Royal New Zealand Air Force

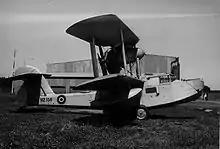
Supermarine Walrus of the RNZAF's seaplane training flight

At the close of hostilities Great Britain offered an Imperial Gift to each of the Dominions of a hundred war-surplus combat aircraft. New Zealand was the last to respond and least enthusiastic. When the 33 total aircraft, Avro 504s, Bristol F.2 Fighters and, De Havilland designed, Airco DH.4s and Airco DH.9s, did reach New Zealand they were either placed in storage or loaned to the flying schools, barnstormers and commercial operators.